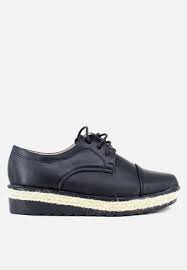
Label: Brogue